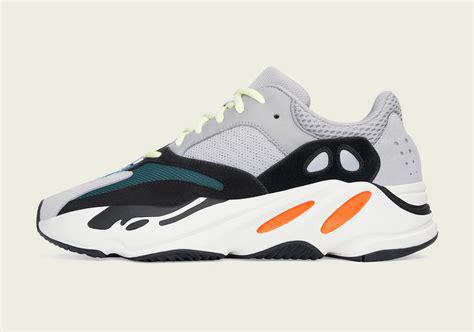
Brand: Adidas
Model: Yeezy